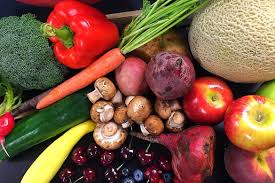
Waste category: biological